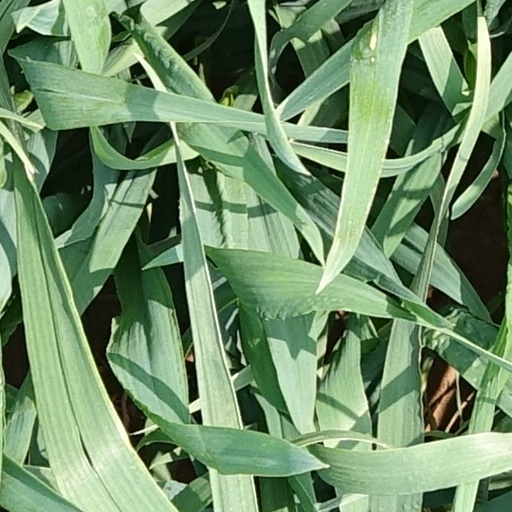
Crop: wheat